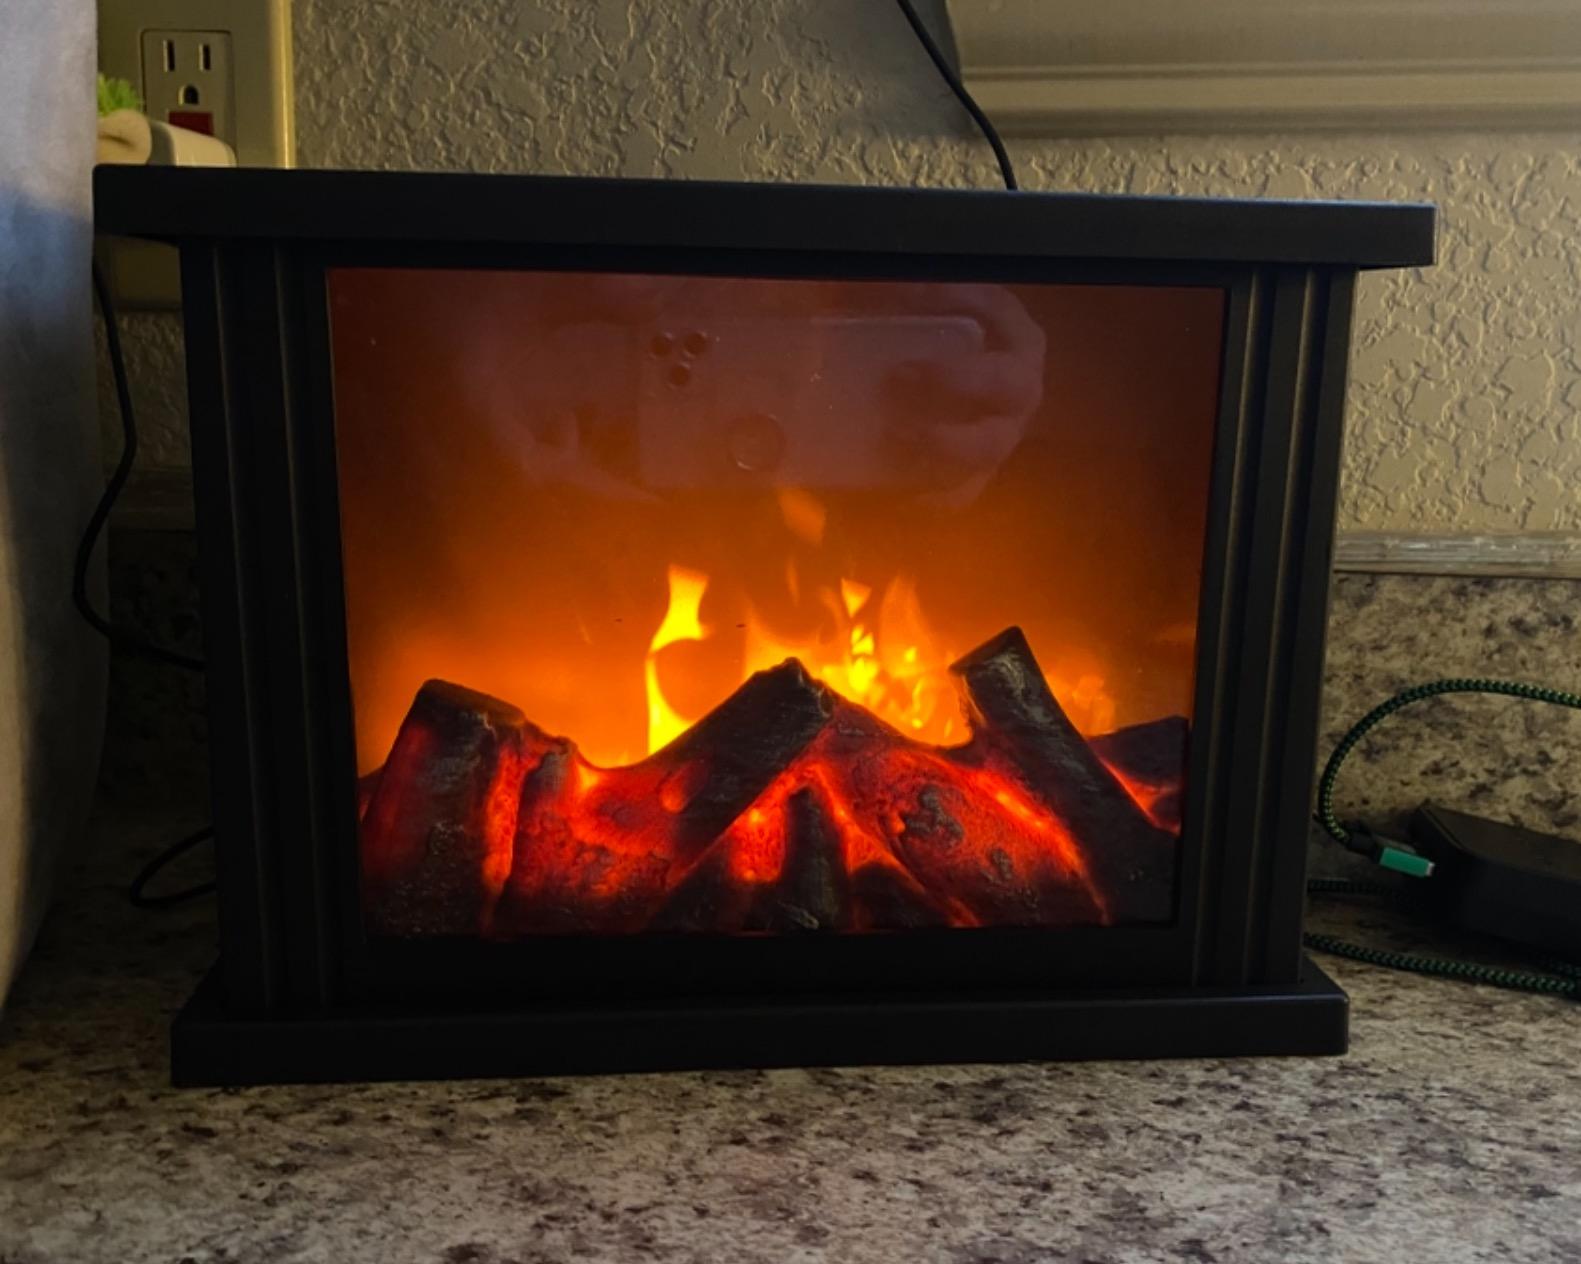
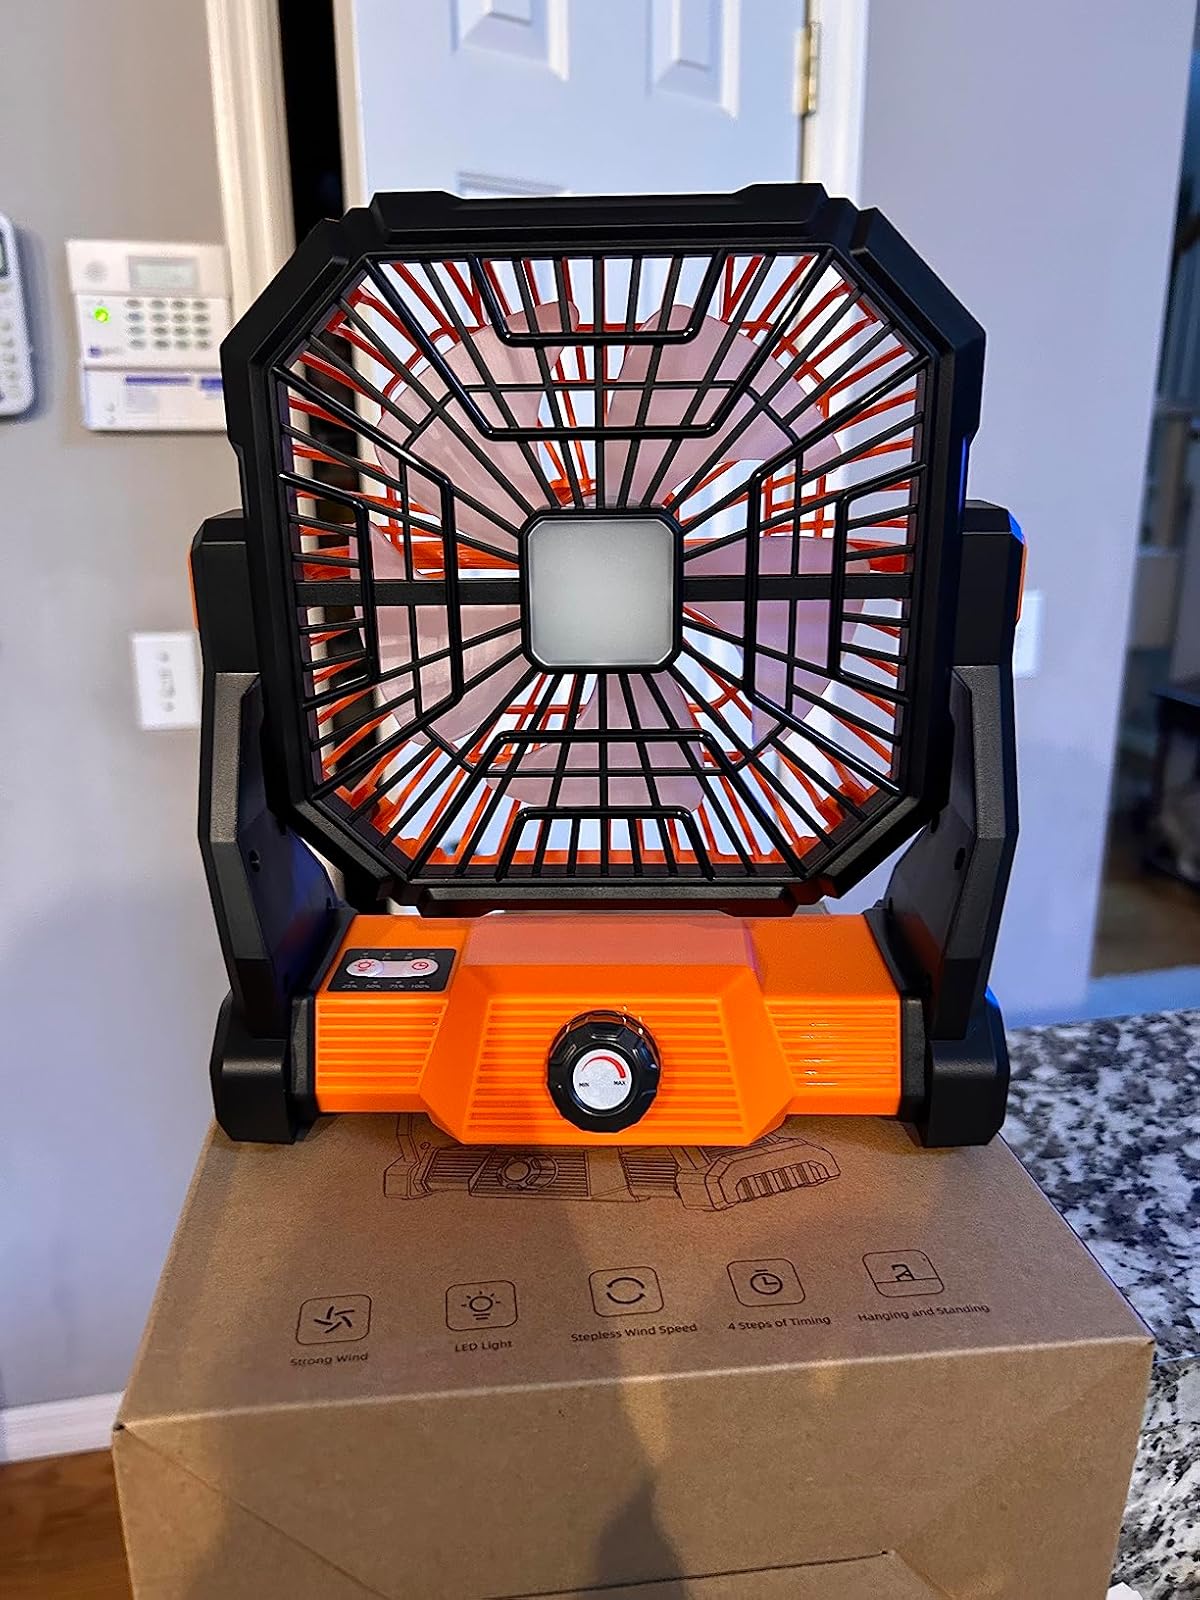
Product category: lantern
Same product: no